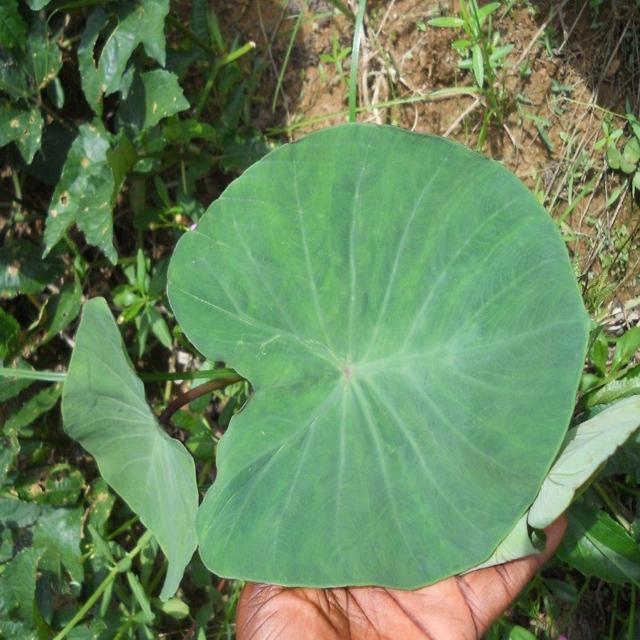
Label: Healthy